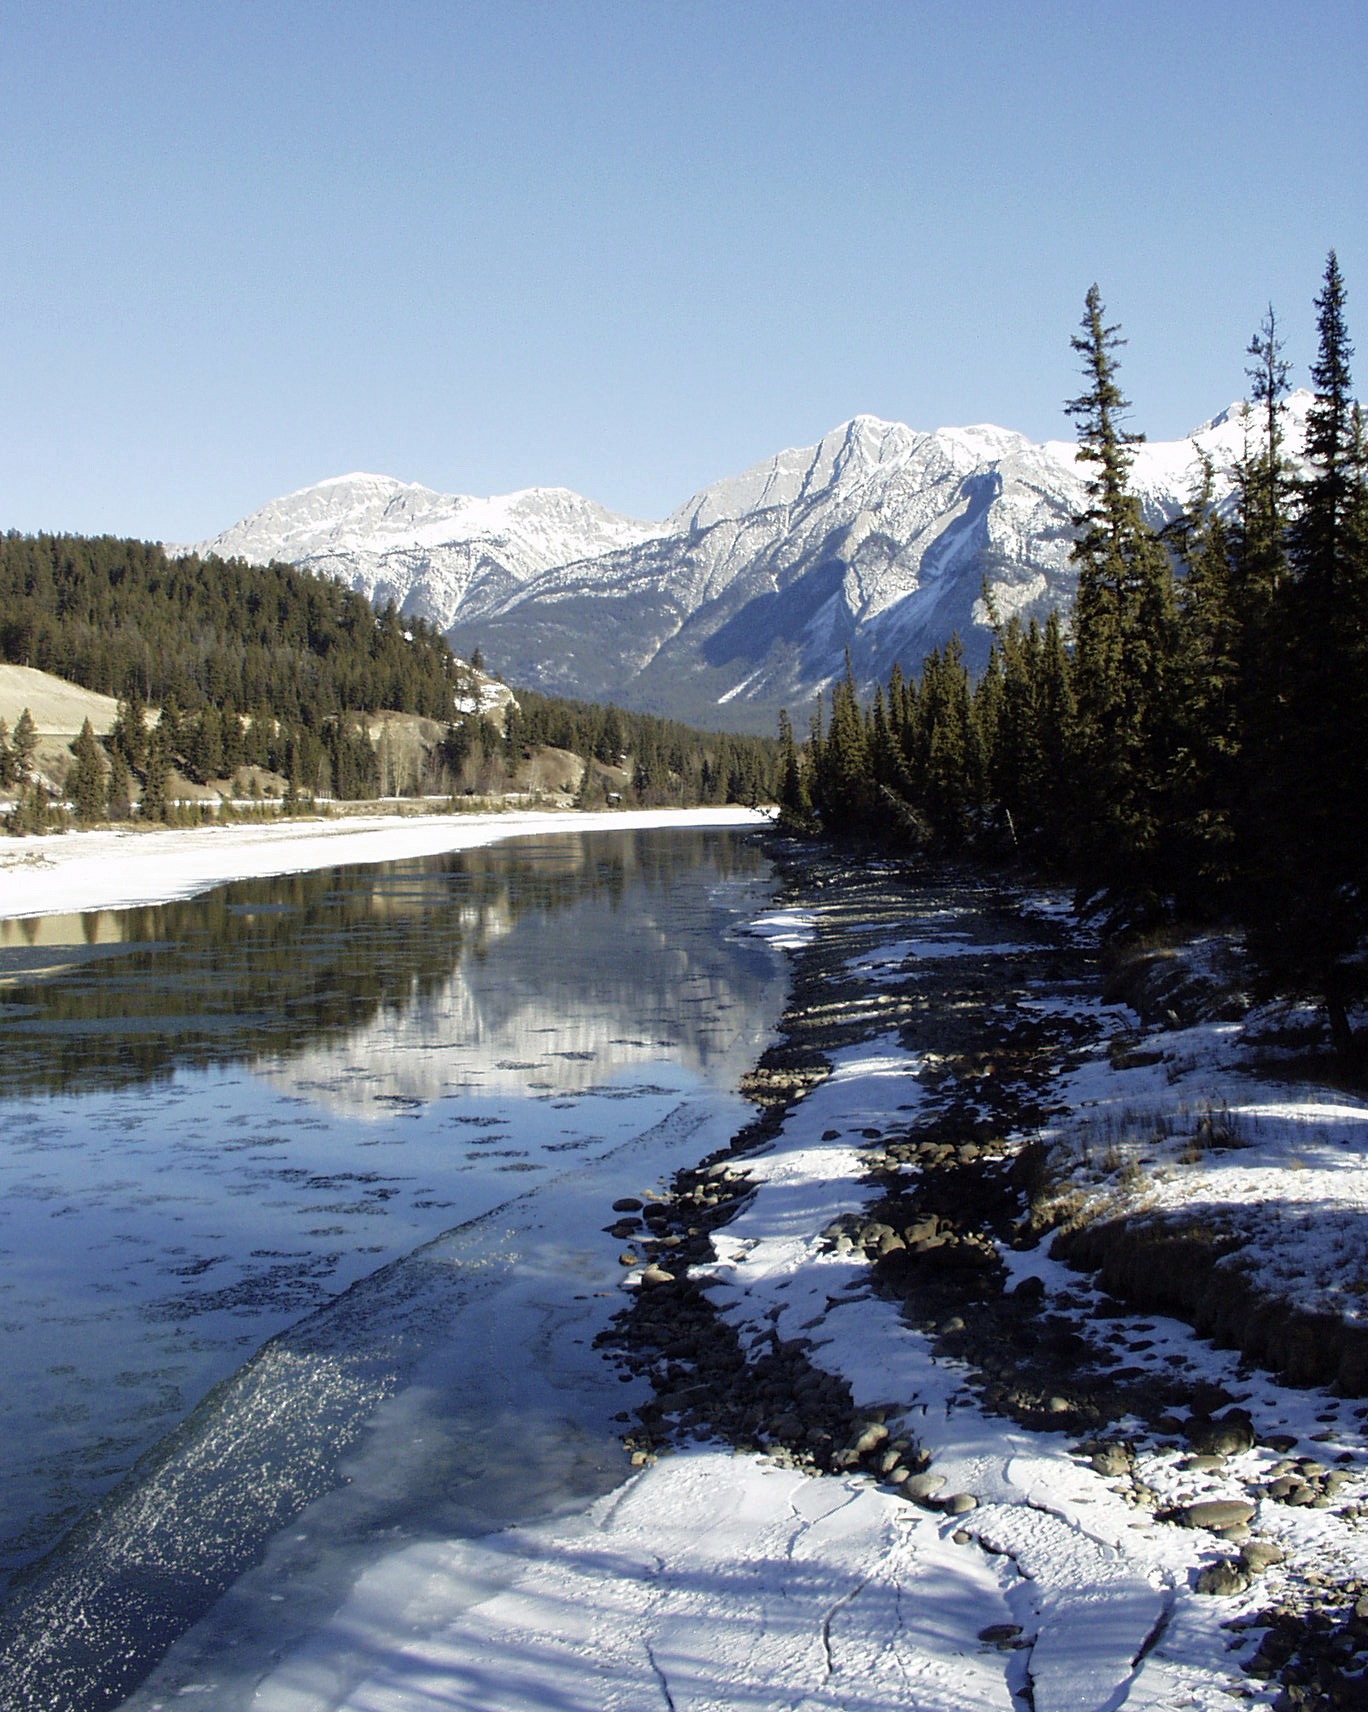
landscape, nature, outdoor, wilderness, mountain, snow, winter, lake, view, river, land, mountain range, wild, environment, ice, reflection, scenic, natural, scenery, weather, season, mountains, loch, mountainous landforms, canadien rockys